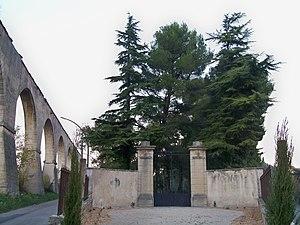
Entrée du Cimetière Juif de Carpentras, proche de Aqueduc du canal de Carpentras (Vaucluse, France)
Ce tableau présente la liste de tous les monuments historiques classés ou inscrits dans la ville de Carpentras, Vaucluse, en France.
Cette page propose un inventaire du patrimoine juif du Sud-Est de la France, et de la Principauté de Monaco, classé par région, département et par lettre alphabétique de communes.
L'affaire de la profanation du cimetière juif de Carpentras fait suite à la profanation de sépultures juives à Carpentras en 1990. L'affaire a été résolue six ans plus tard par la condamnation de quatre néonazis.